House of Commons

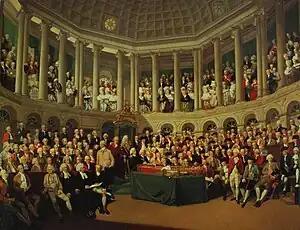
The Irish House of Commons, the first purpose-built House of Commons chamber in the world. Painted .

The House of Commons is the name for the elected lower house of the bicameral parliaments of the United Kingdom and Canada. In both of these countries, the Commons holds much more legislative power than the nominally upper house of parliament. The leader of the majority party in the House of Commons by convention becomes the prime minister. Other parliaments have also had a lower house called the "House of Commons".